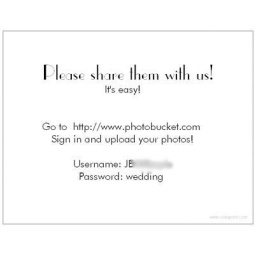
BACK-These were at every table so guests could sign in and upload pics for all to share!